McDonnell Douglas MD-80

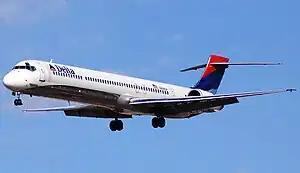
An MD-90 of Delta Air Lines, both its launch customer and last operator

The FAA issued the Doc. No. "STC ST02507LA", for Erickson Aero Tanker, LLC, located in Hillsboro, Oregon (referred to as "EAT") in 2014 to certify their EAT MD-87 firefighters. In the said STC, EAT MD-87 air tankers are required to drop retardant with landing gear down to prevent stalling. The dedicated test pilot said that during a test with the external tank, the FAA representative was not satisfied with the aircraft's response after being placed deep in the stall (beyond the stall warnings, stick shaker, and stick pusher). In early 2017, EAT petitioned the FAA for an exemption from this requirement, 14 CFR 25.201(b)(1), and requested a "Flaps 40/Landing Gear Up" configuration while dropping, but on June 28, 2017, that exemption was denied with the reason given by the FAA that it would have allowed aerial firefighting retardant drops in a configuration that does not fully meet the stall characteristics requirements on the modified DC-9-87 (MD-87) aircraft. EAT was then working on an additional layer of status display to complement the existing system.